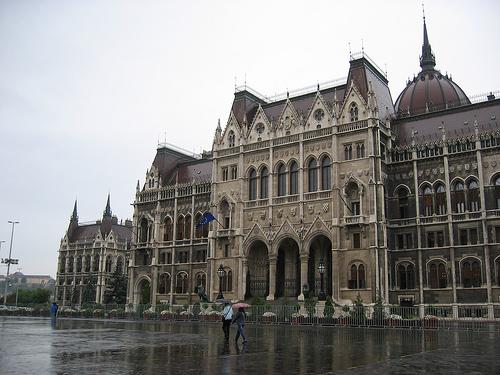
Weather: rain or strom